Criminal Minds season 1

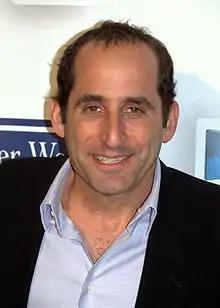
Peter Jacobson appears in the episode "Somebody's Watching" as Michael Ryer.

In the episode "Charm and Harm", Andy Comeau guest-starred as Mark Gregory, a serial killer and abductor who murders his victims by drowning them. In the episode, "Secrets and Lies", Ray Baker guest-starred as rogue CIA Agent Bruno Hawks. In the season finale "The Fisher King (Part I)", Charles Haid guest-starred as one of the series most notorious criminals, Randall Garner, aka "The Fisher King", a serial killer and abductor responsible for the attempted murder of Elle Greenaway. The incident proved to be so traumatizing, she resigned from the BAU the following season.